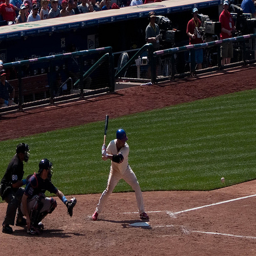
A baseball player at bat with a catcher and umpire behind him and people watching from the stands.
A man up to bat at a baseball game.
A batter about to swing at a pitch during a baseball game.
A baseball player holding a bat on a baseball field.
A batter is preparing to hit an oncoming pitch.